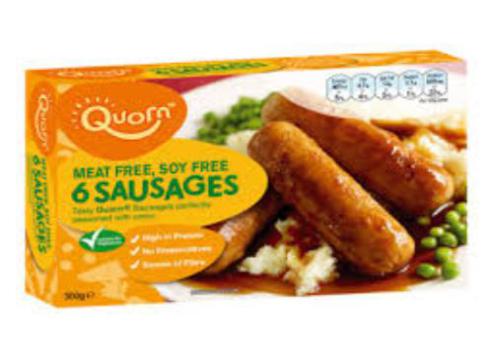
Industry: Food